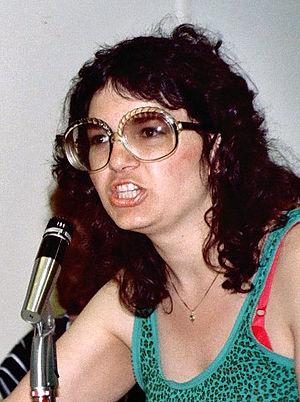
Melinda Gebbie, née en 1937, est une auteure de comics américaine.